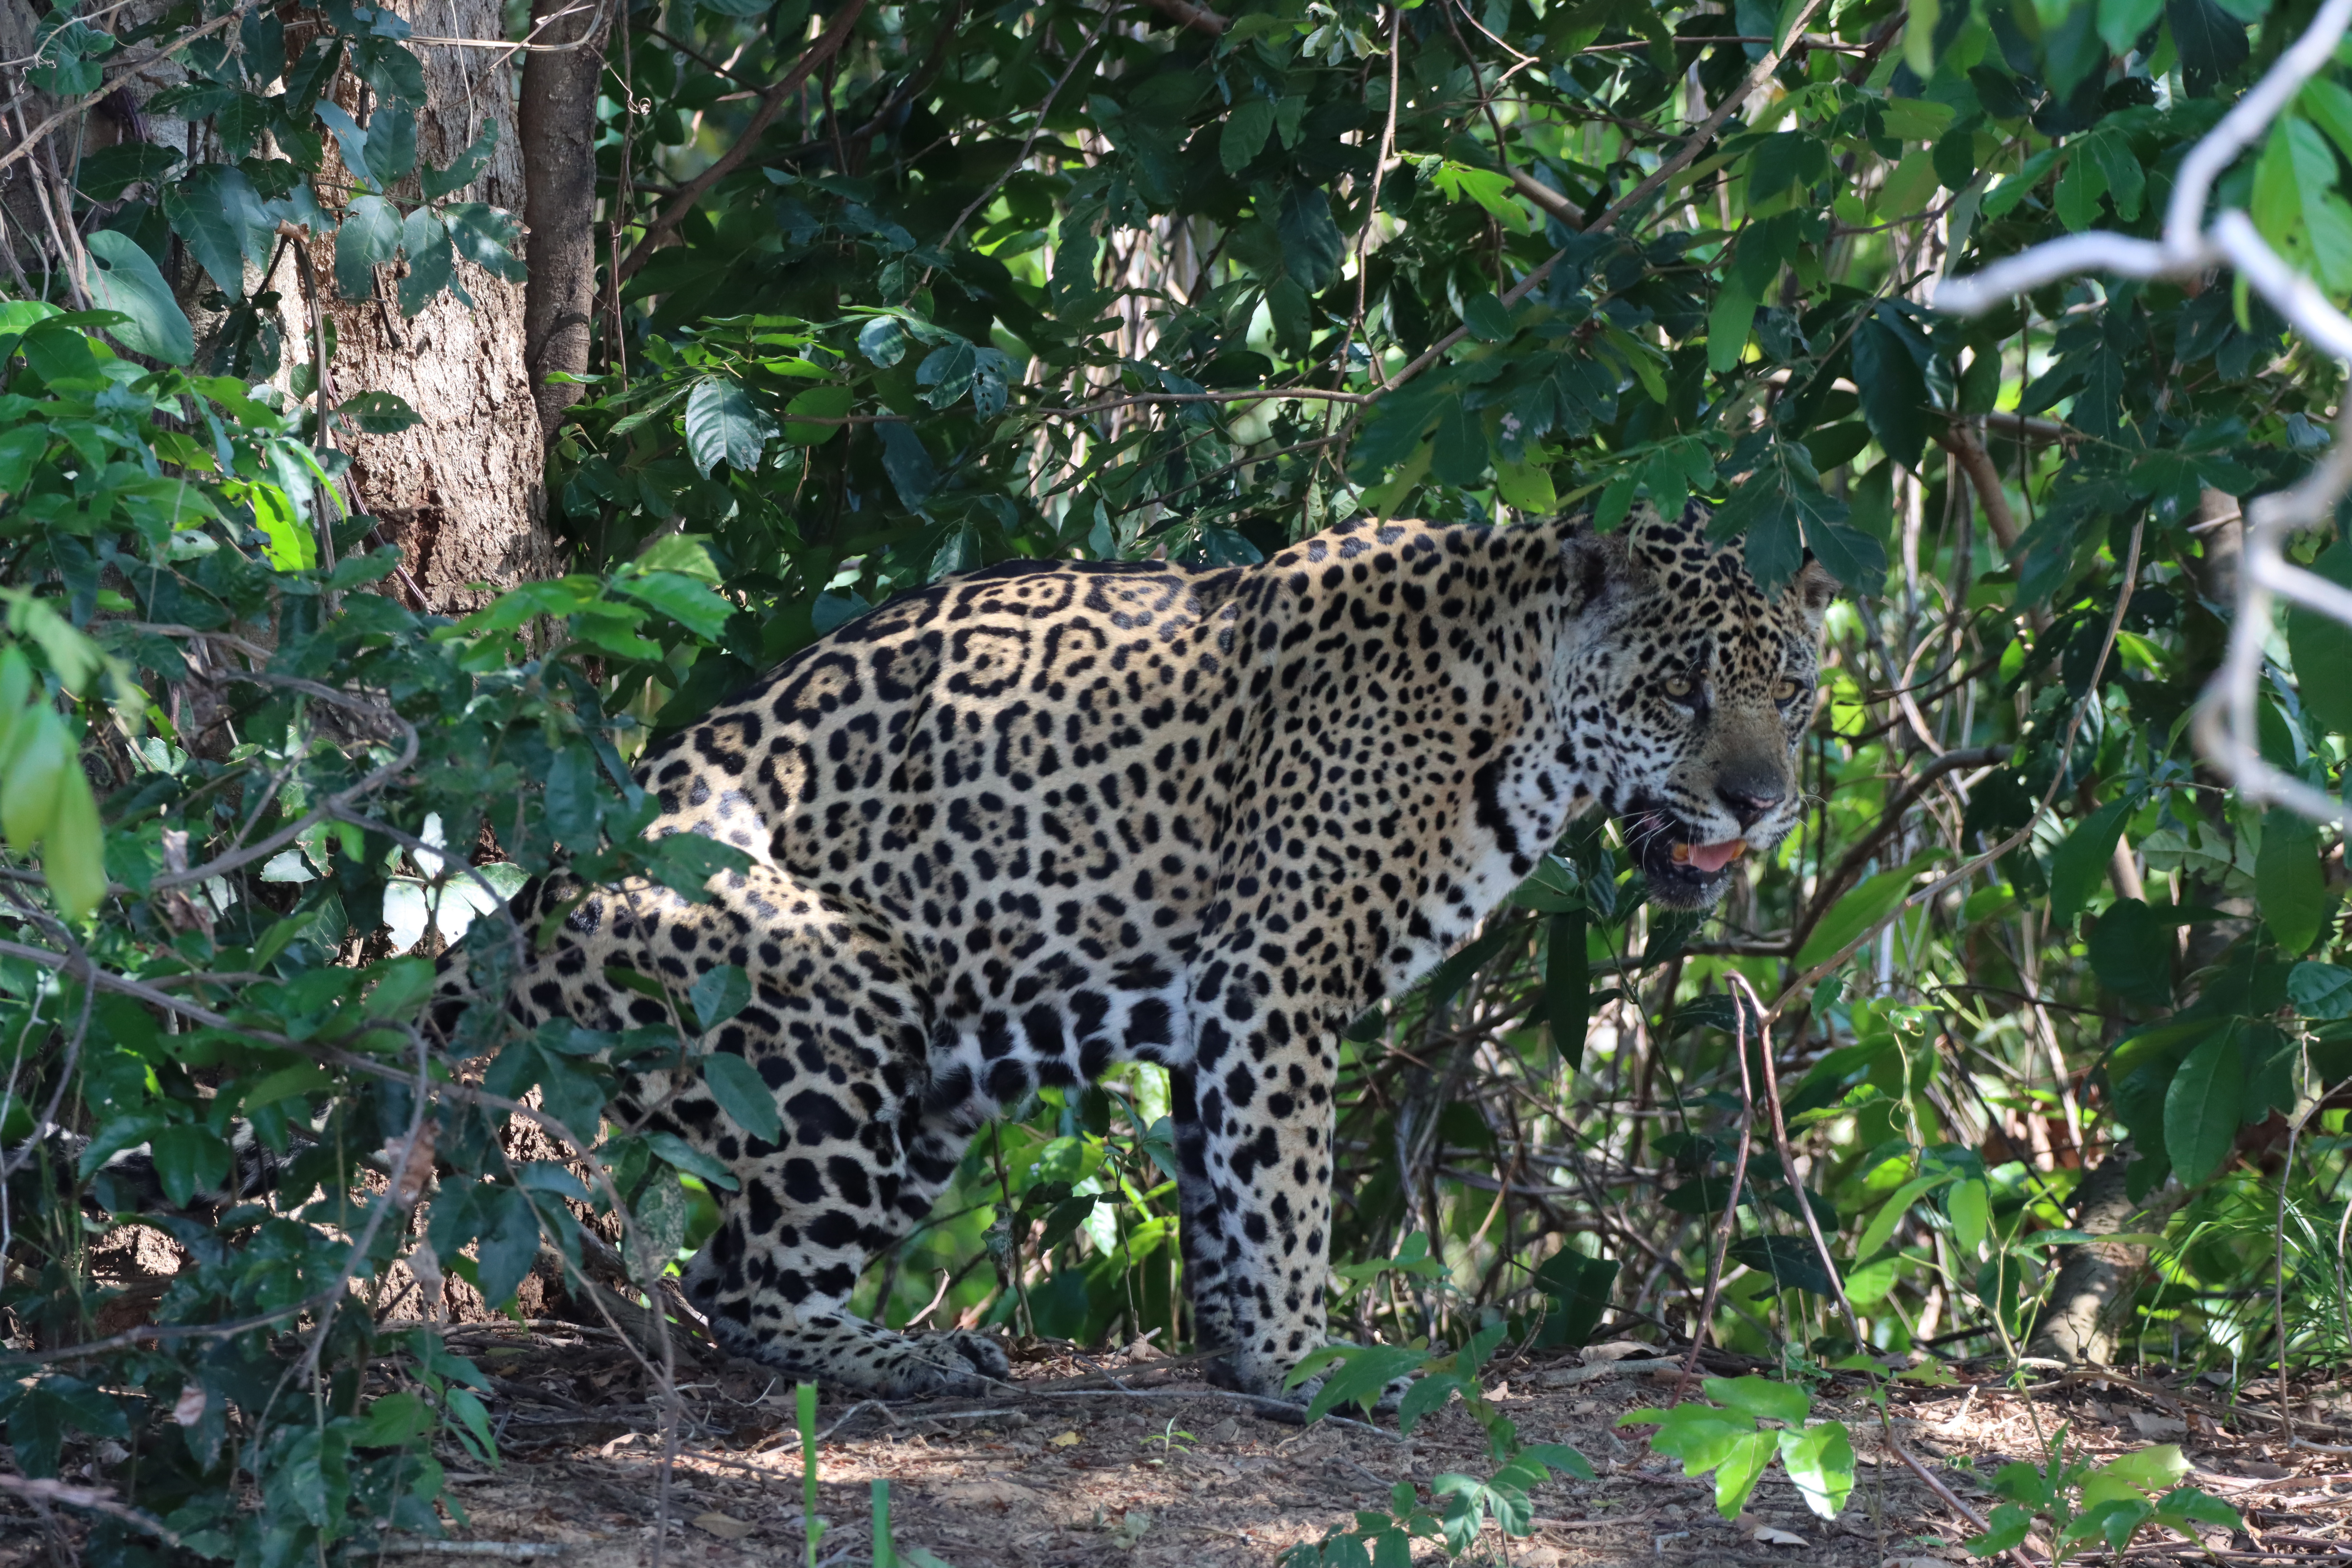
Jaguar: Katniss